Judith of Schweinfurt

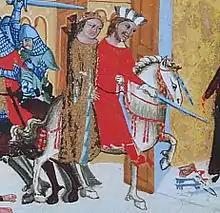
Bretislav abducting Judith, "Chronicle of Dalimil"

According to František Palacký, the young Bohemian prince Bretislav, son of the Přemyslid duke Oldřich of Bohemia, on his way to the court of Emperor Conrad II in 1029 passed through Schweinfurt, where he met Judith and immediately fell in love with her.